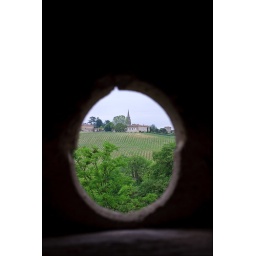
The view out of the bathroom window in the castle